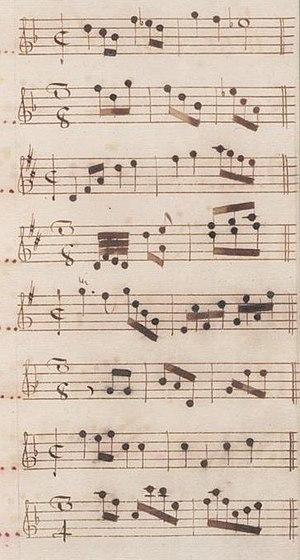
Table du volume VI des manuscrits de Venise (incipit des sonates 15 à 22, K. 310 à 317).
Le tableau suivant liste les sonates pour clavier composées par Domenico Scarlatti en suivant les catalogues musicologiques, les sources manuscrites et les premières éditions ; il permet leur concordance.